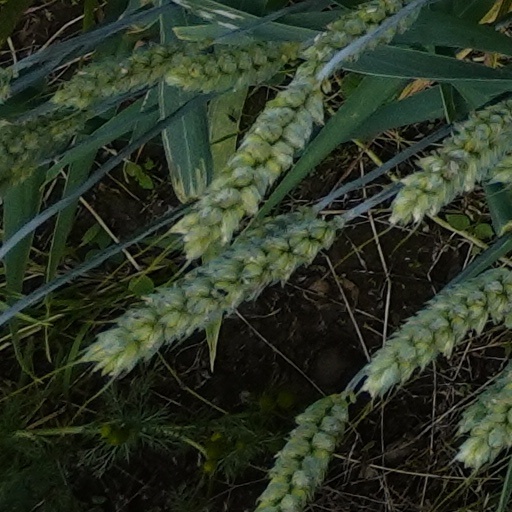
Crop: wheat